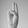
ASL letter: U